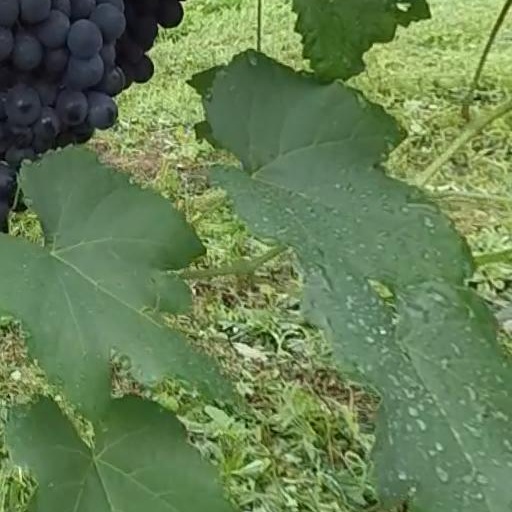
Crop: grape